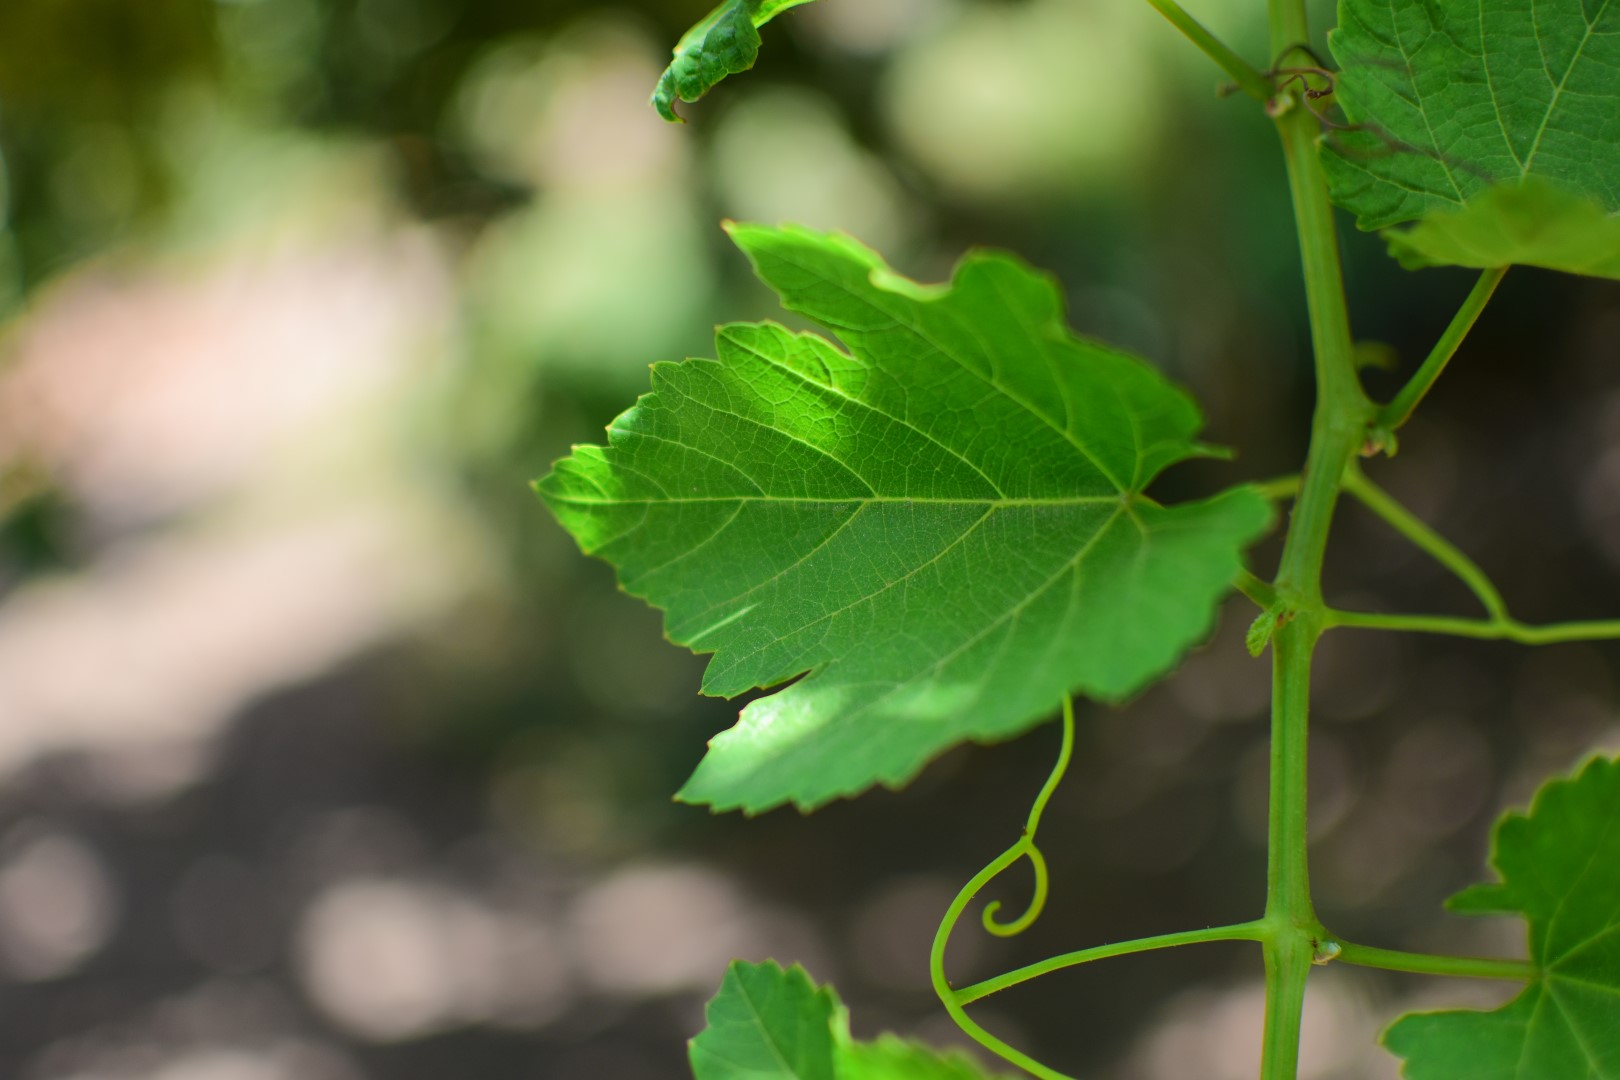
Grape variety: Shdah